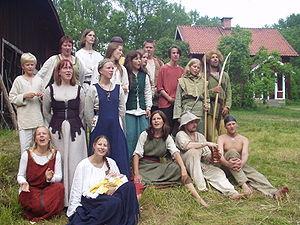
Le jeu de rôle grandeur nature ou simplement grandeur nature est une forme de jeu de rôle dans laquelle les joueurs incarnent physiquement un personnage dans un univers fictif. Les joueurs interprètent leur personnage par des interactions et des actions physiques, d'après des règles de jeu et l'arbitrage d'organisateurs.